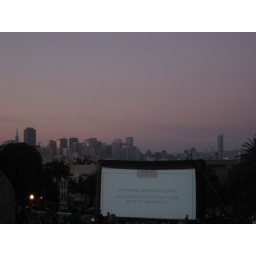
best seat in the house